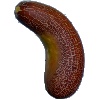
Label: Cucumber Ripe 1